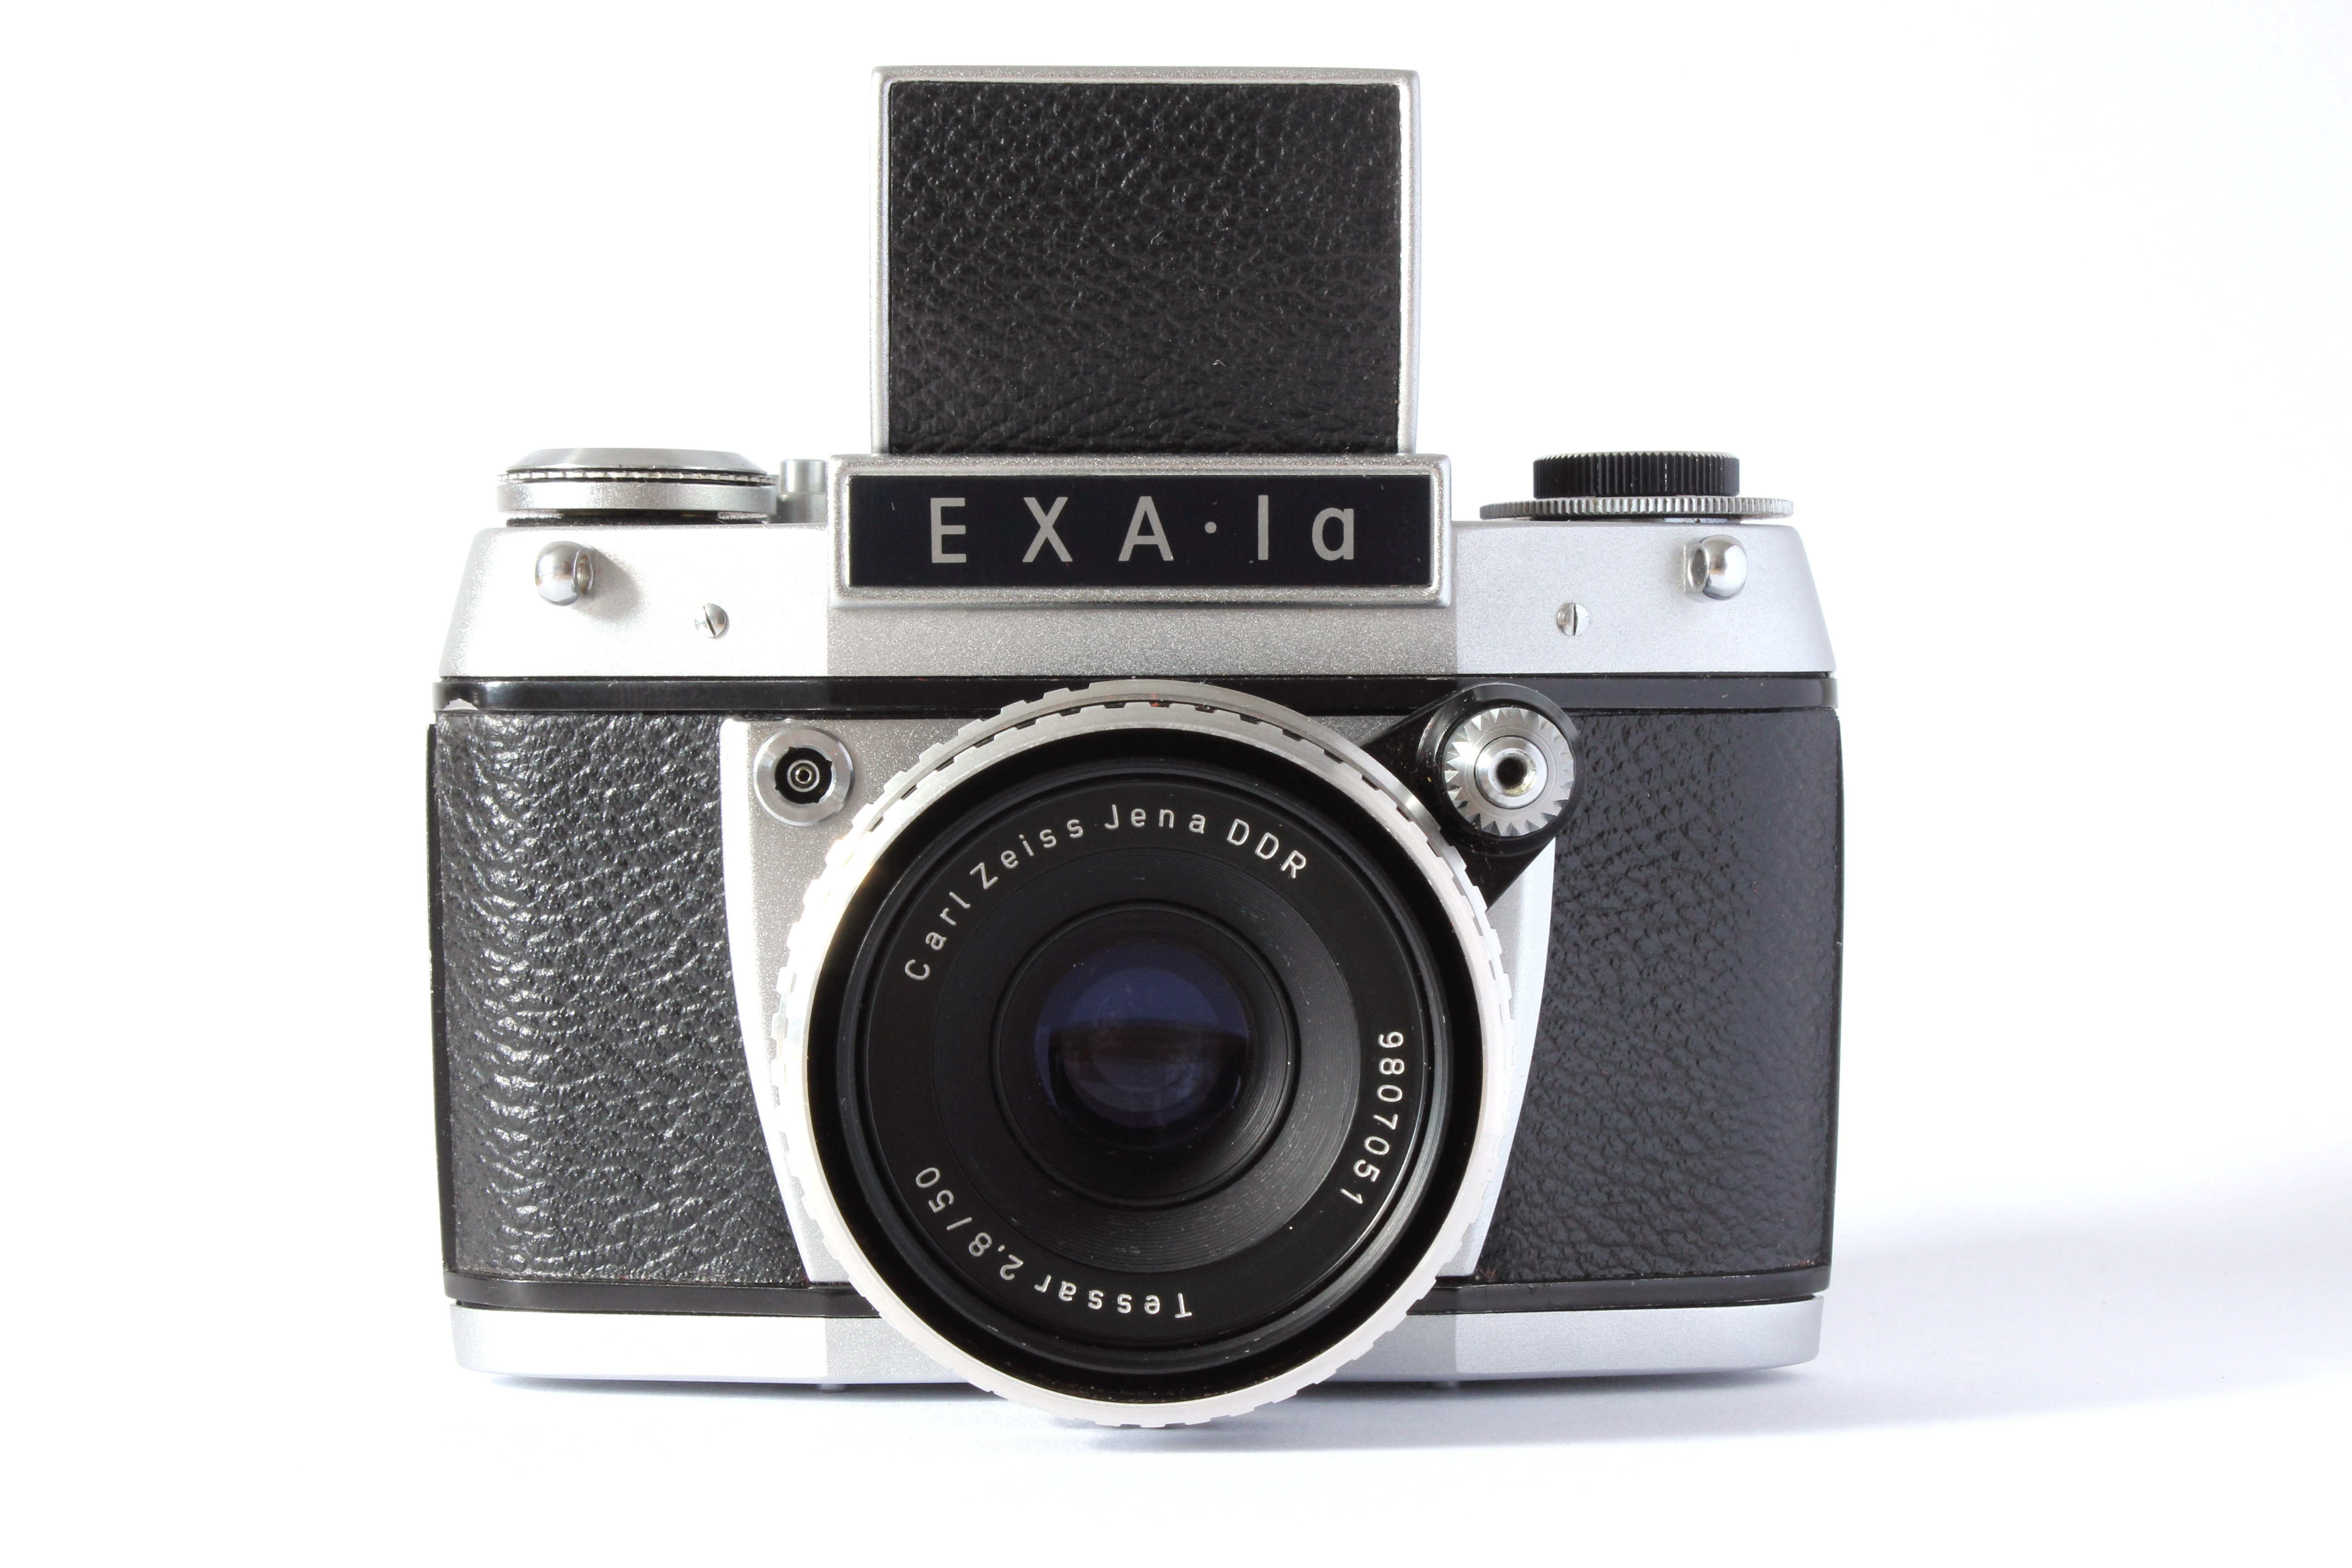
camera, photography, vintage, retro, old, film, photo, analog, lens, film camera, studio, nostalgia, close, old camera, hipster, product, reflex camera, digital camera, electronics, photograph, camera lens, ddr, retro look, photo camera, analog camera, product design, digital slr, single lens reflex camera, cameras optics, mirrorless interchangeable lens camera, camera accessory, exa1b, ihagee